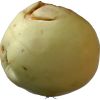
Label: Apple hit 1